James Bazley

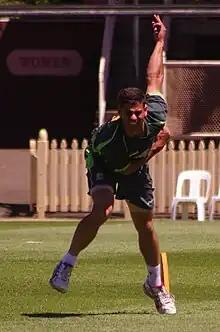
Bazley in 2023

James Jordan Bazley (born 8 April 1995) is an Australian cricketer. He has been described as an all-rounder who is a medium-fast bowler and power-hitting lower order batsman.